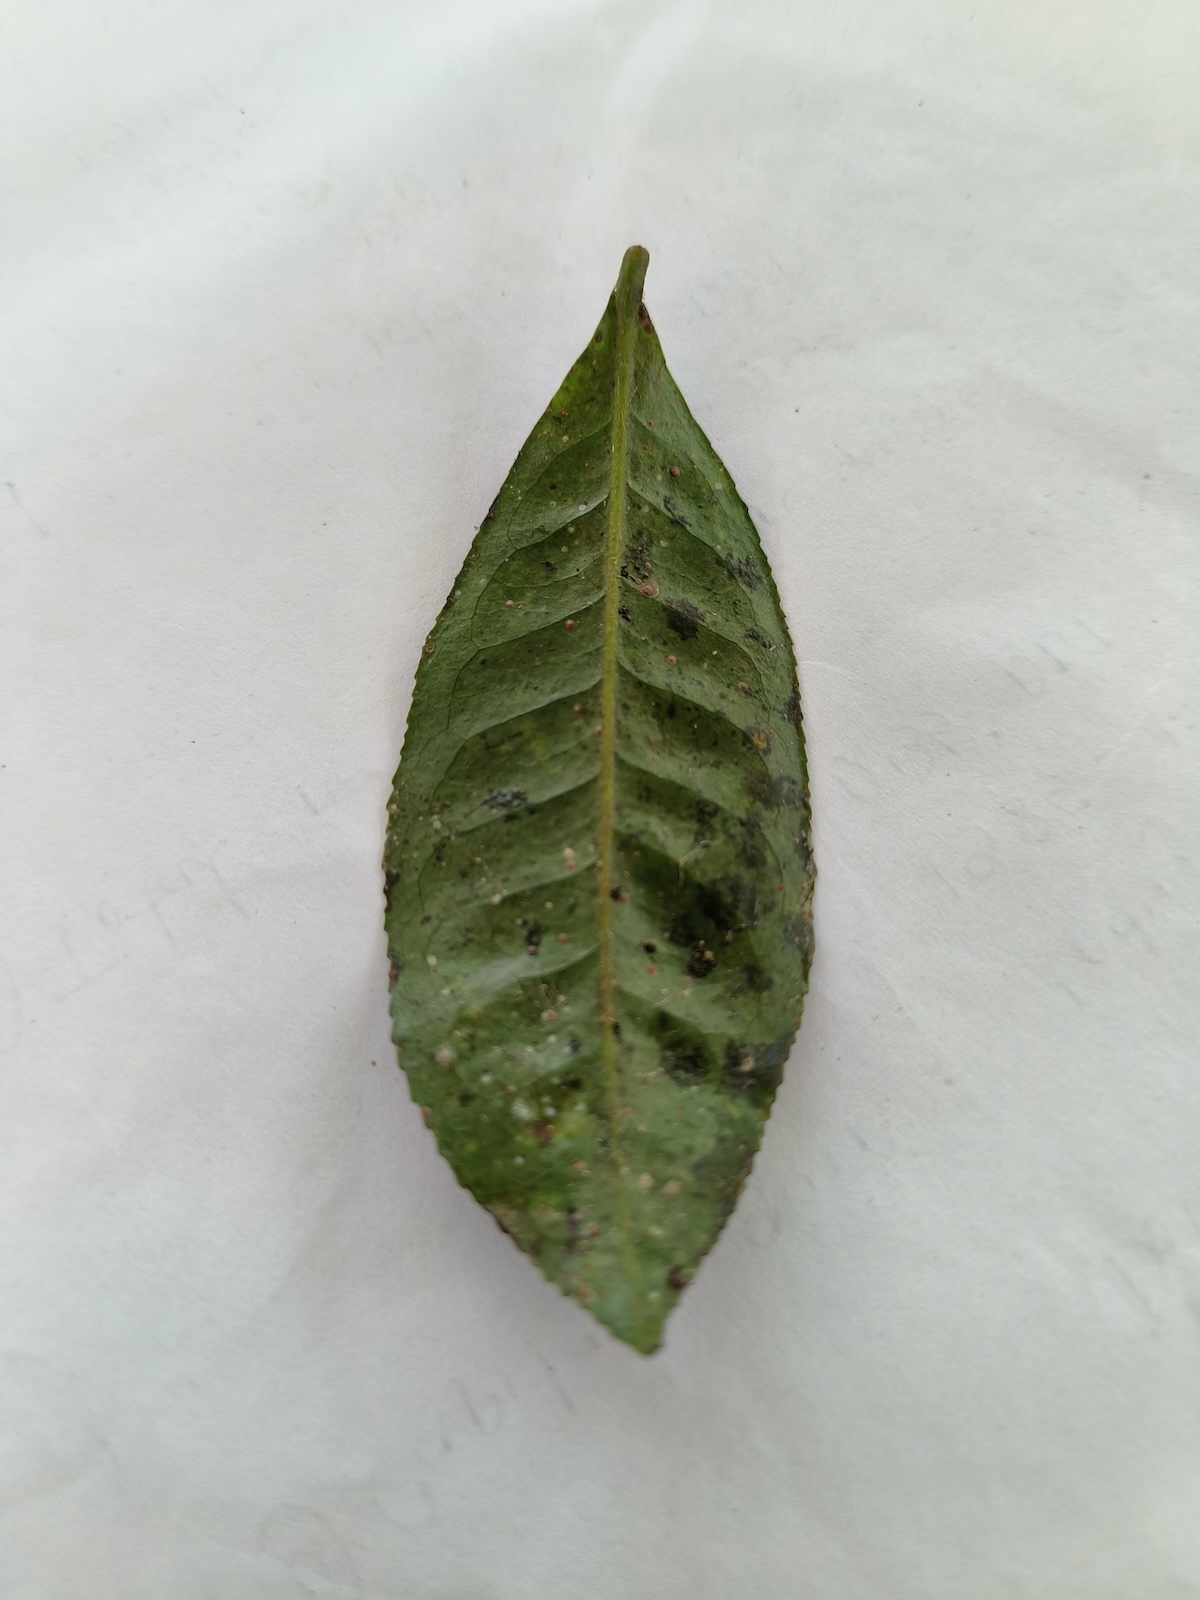
Label: Tea algal leaf spot